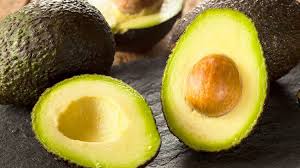
Label: Avocado